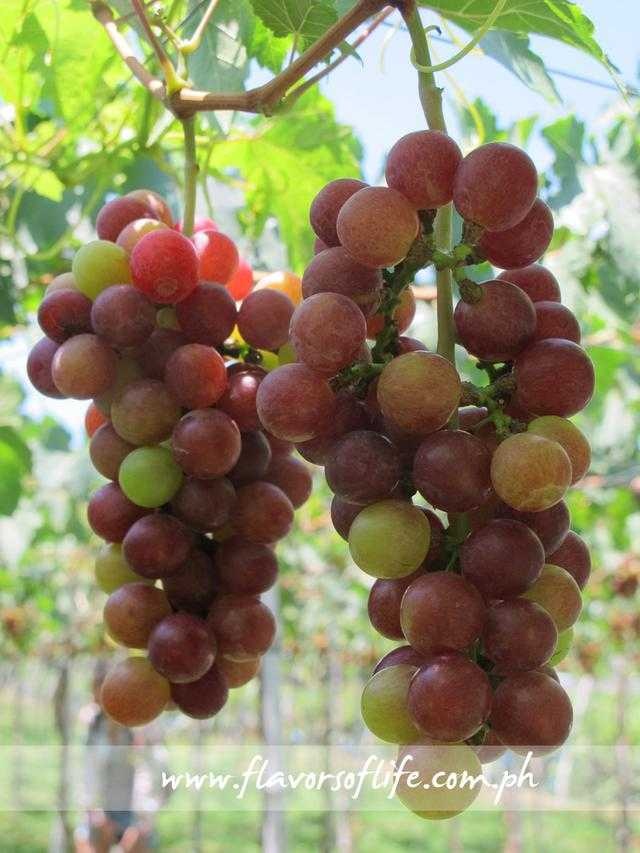
Label: Grapes